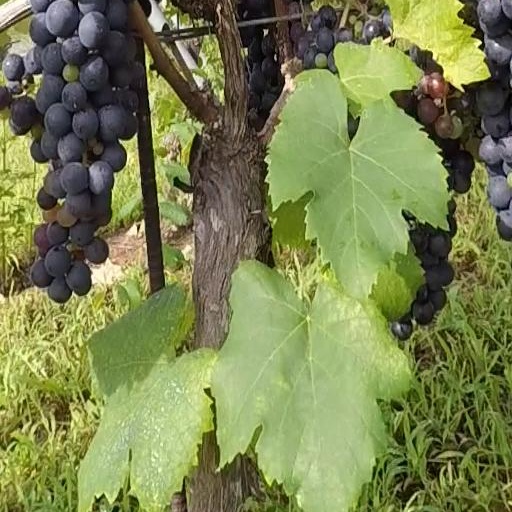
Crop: grape